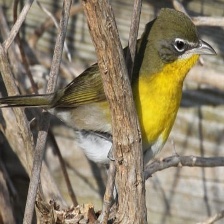
Species: YELLOW BREASTED CHAT
Scientific name: ICTERIA VIRENS